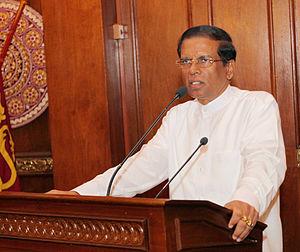
Maithripala Sirisena, né le 3 septembre 1951 à Yagoda, est un homme d'État sri-lankais. Il est président de la République du 9 janvier 2015 au 18 novembre 2019.